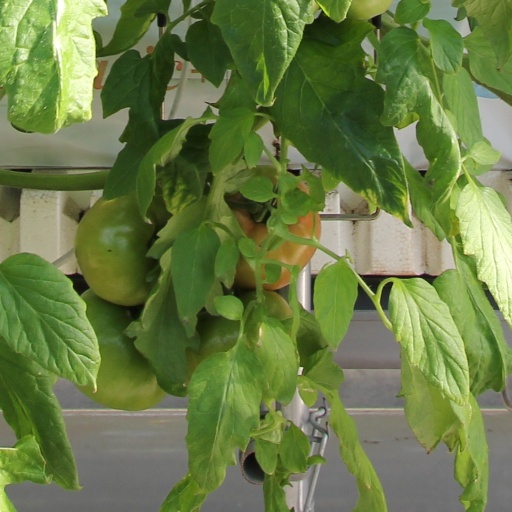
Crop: tomato